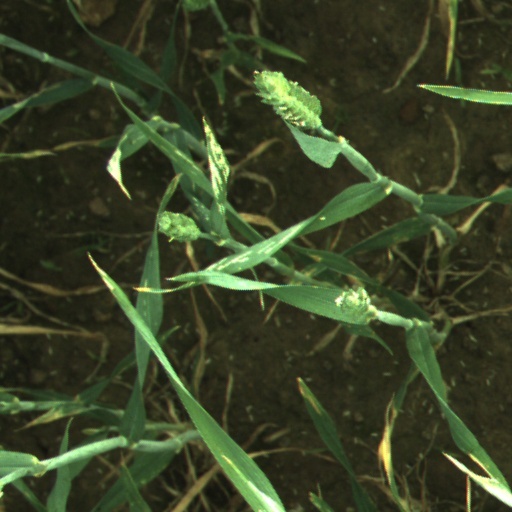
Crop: wheat